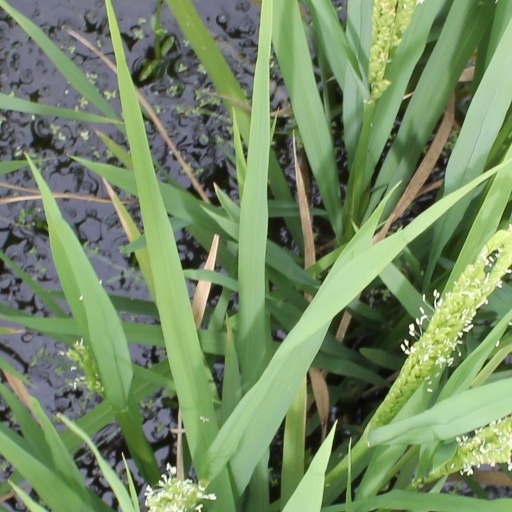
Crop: rice